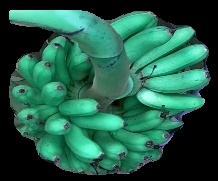
Variety: rasbale
Grade: grade1